Nagbahal Hiti

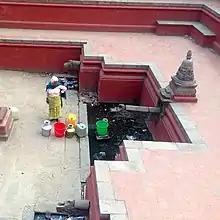
Woman at Nagbahal Hiti in 2014

Not much is known about the history of Nagbahal Hiti, but there is one indication of its age: A stele in a corner of the hiti basin, with four reliefs of different Buddhas, dates from the 8th century.